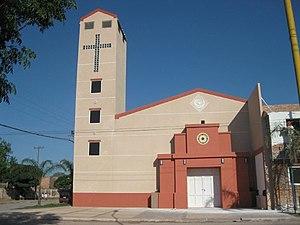
La province du Chaco est une subdivision de l'Argentine située au nord du pays. Elle est bordée à l'ouest par les provinces de Salta et de Santiago del Estero, au sud par celle de Santa Fe, au sud-est par celle de Corrientes et par le Paraguay et à l'est et au nord par la province de Formosa.